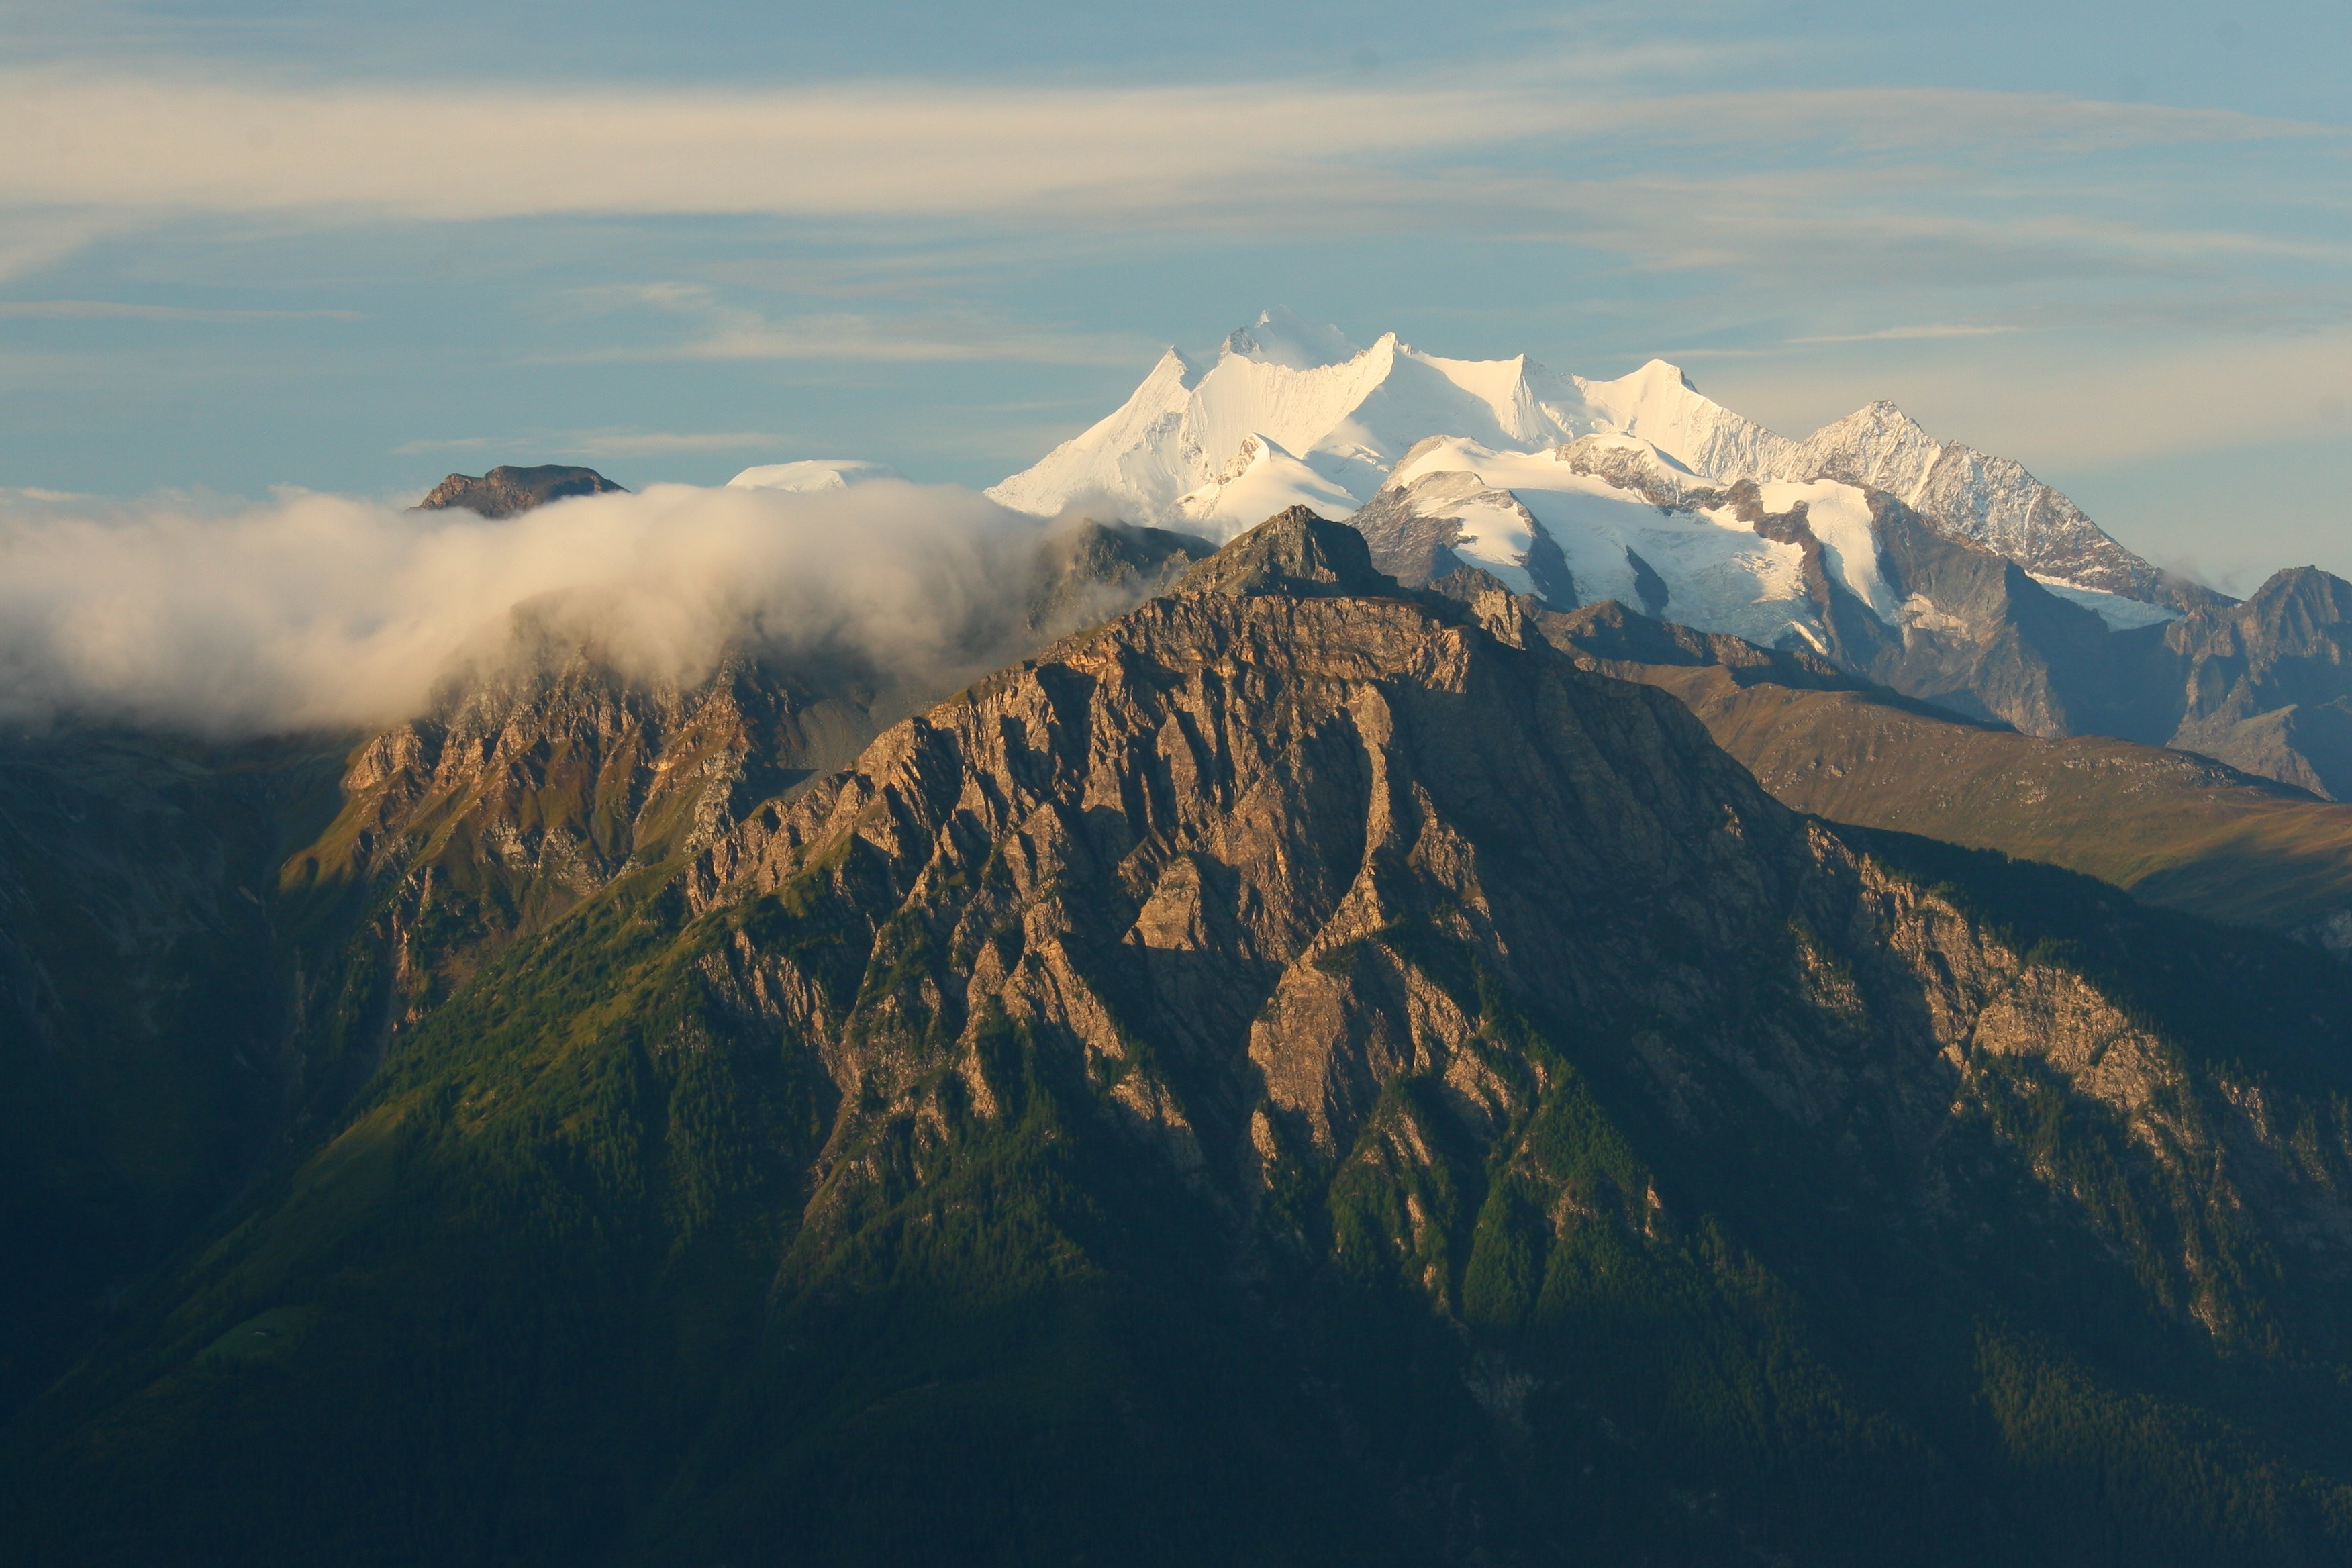
nature, mountain, cloud, sunrise, sunlight, morning, hill, dawn, mountain range, alpine, ridge, summit, alps, plateau, switzerland, valais, morning sun, landform, geographical feature, atmospheric phenomenon, mountainous landforms, summit in morning light